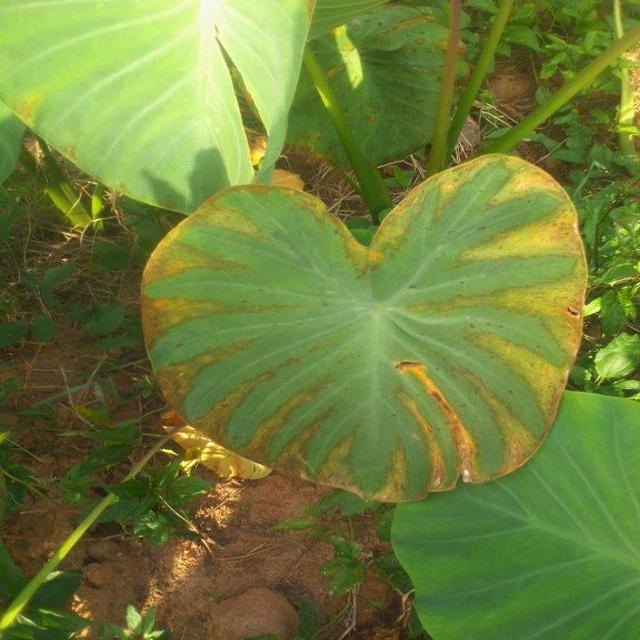
Label: Mid_Blight